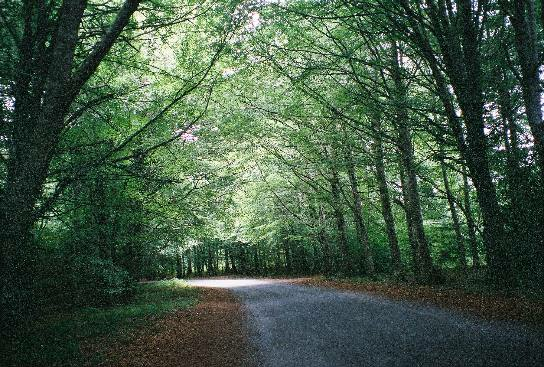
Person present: No